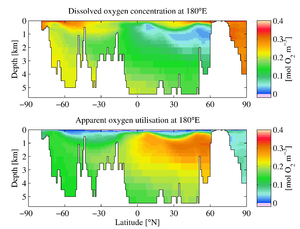
La Zone de minimum d'oxygène, parfois appelé zone d'ombre, est la zone sous-marine où la saturation en oxygène de l'eau de mer dans l'océan est à son plus bas. Cette zone est normalement atteinte à des profondeurs de 200 à 1 000 mètres, selon les contextes locaux.